Arthur Marshall (British politician)

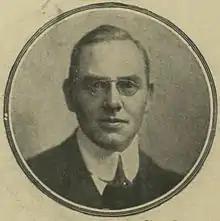
Arthur Harold Marshall

Sir Arthur Harold Marshall, KBE (2 August 1870 – 18 January 1956) was an English Liberal Party politician. He was Member of Parliament (MP) for Wakefield 1910–1918 and for Huddersfield 1922–1923.